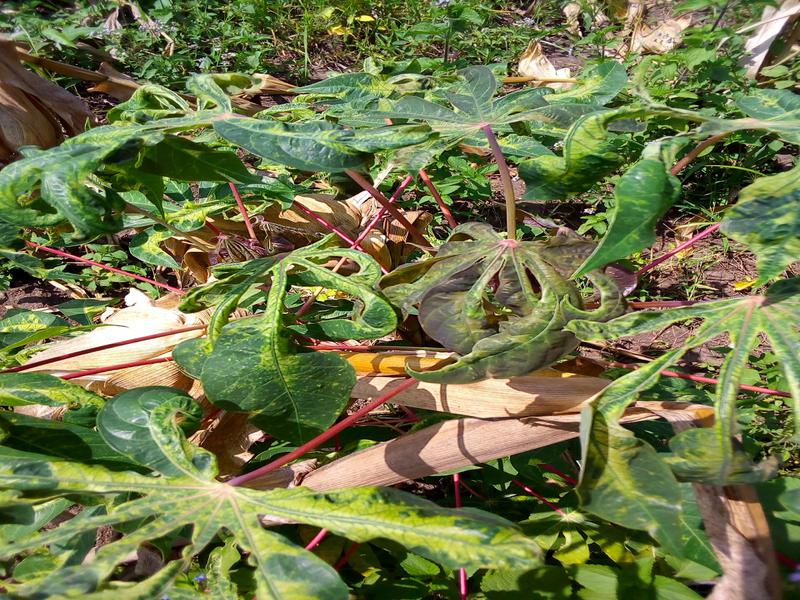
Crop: cassava
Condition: mosaic_disease